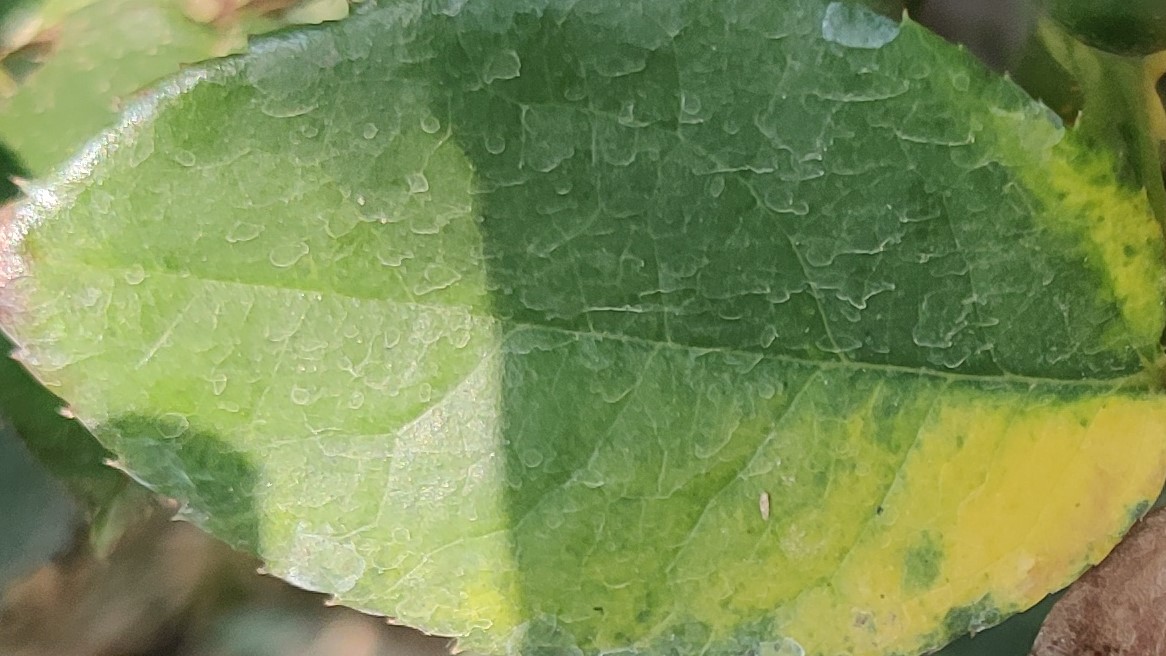
Label: Downy Mildew